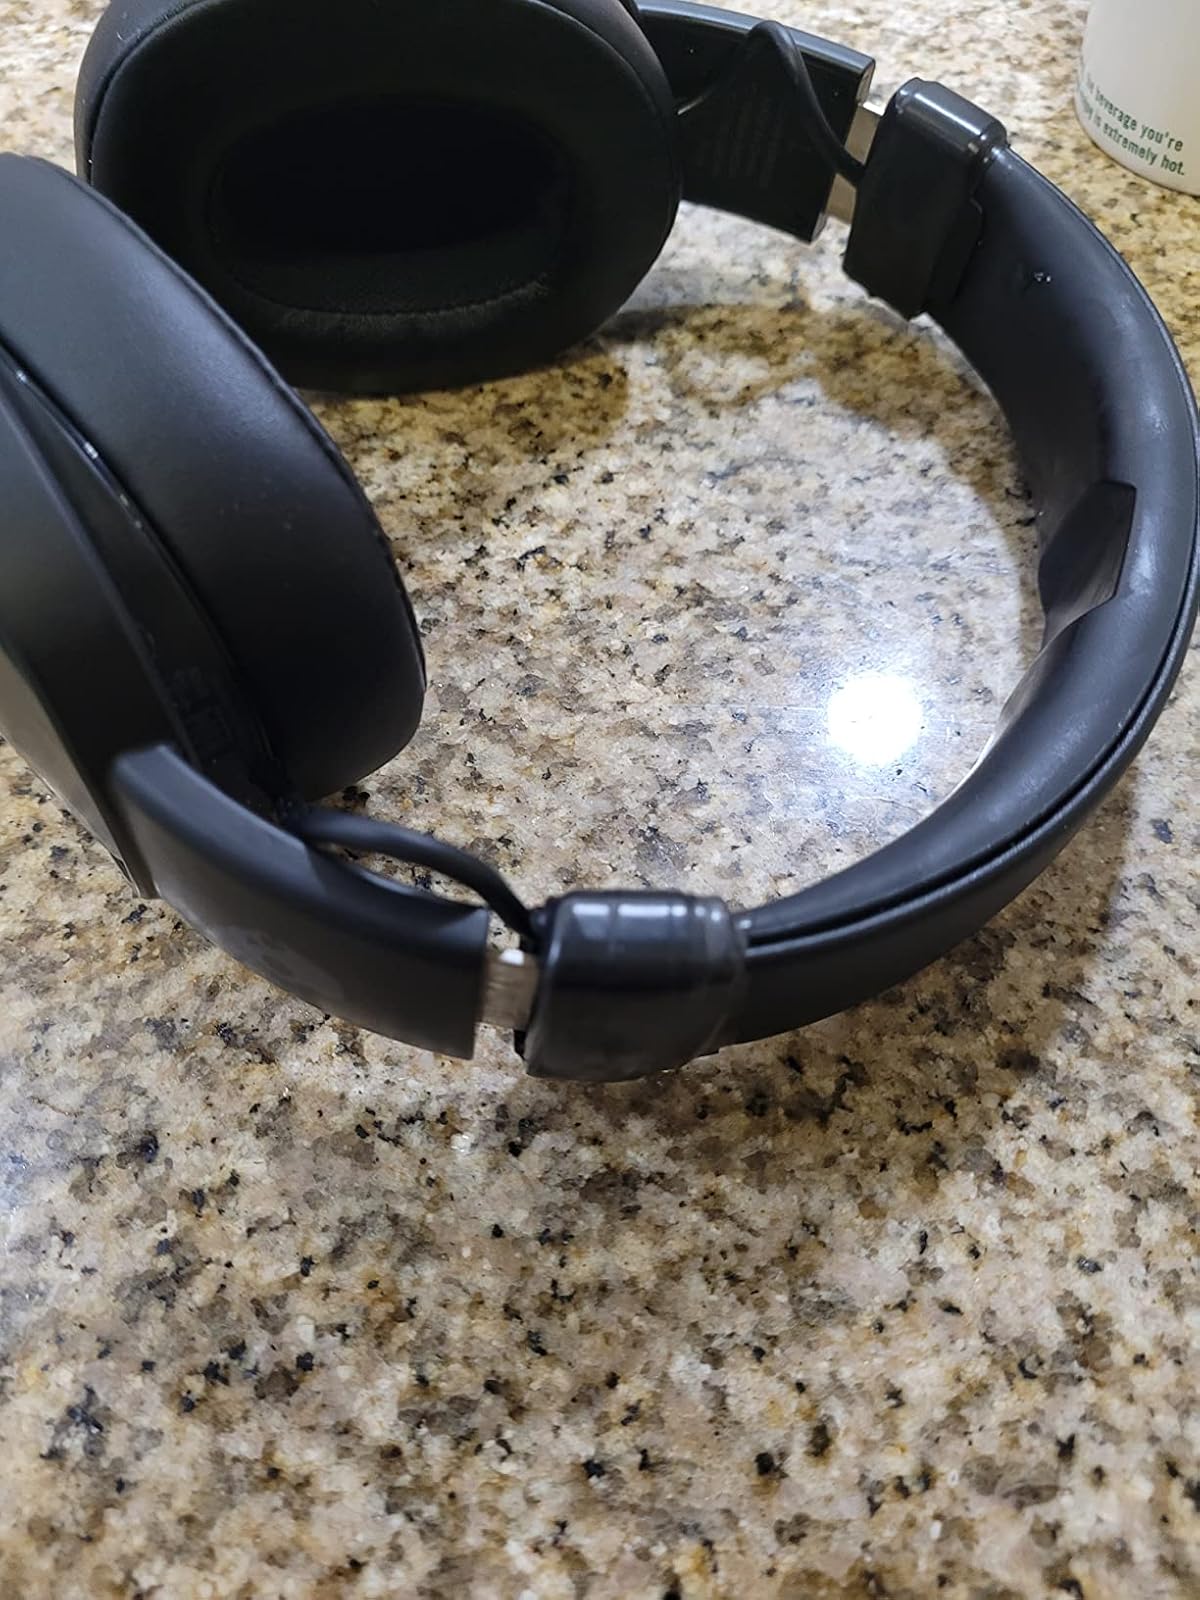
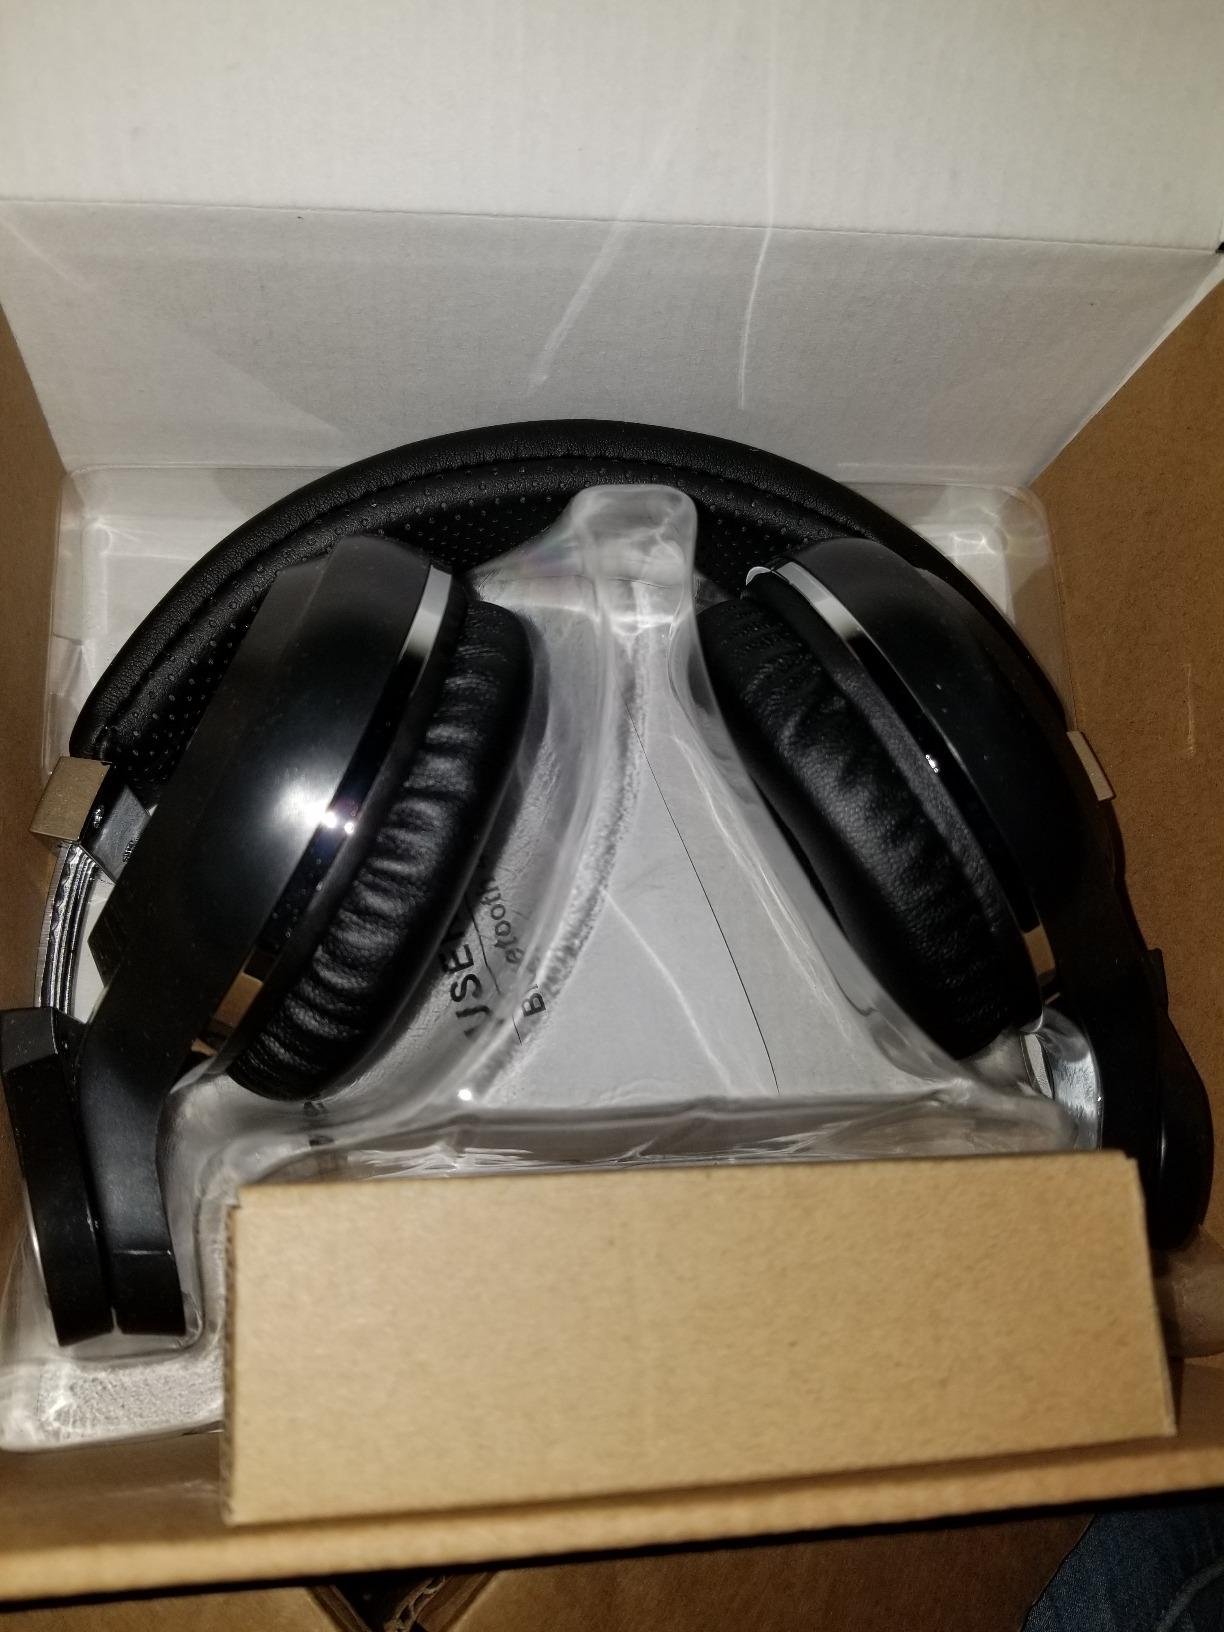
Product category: headphones
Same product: no